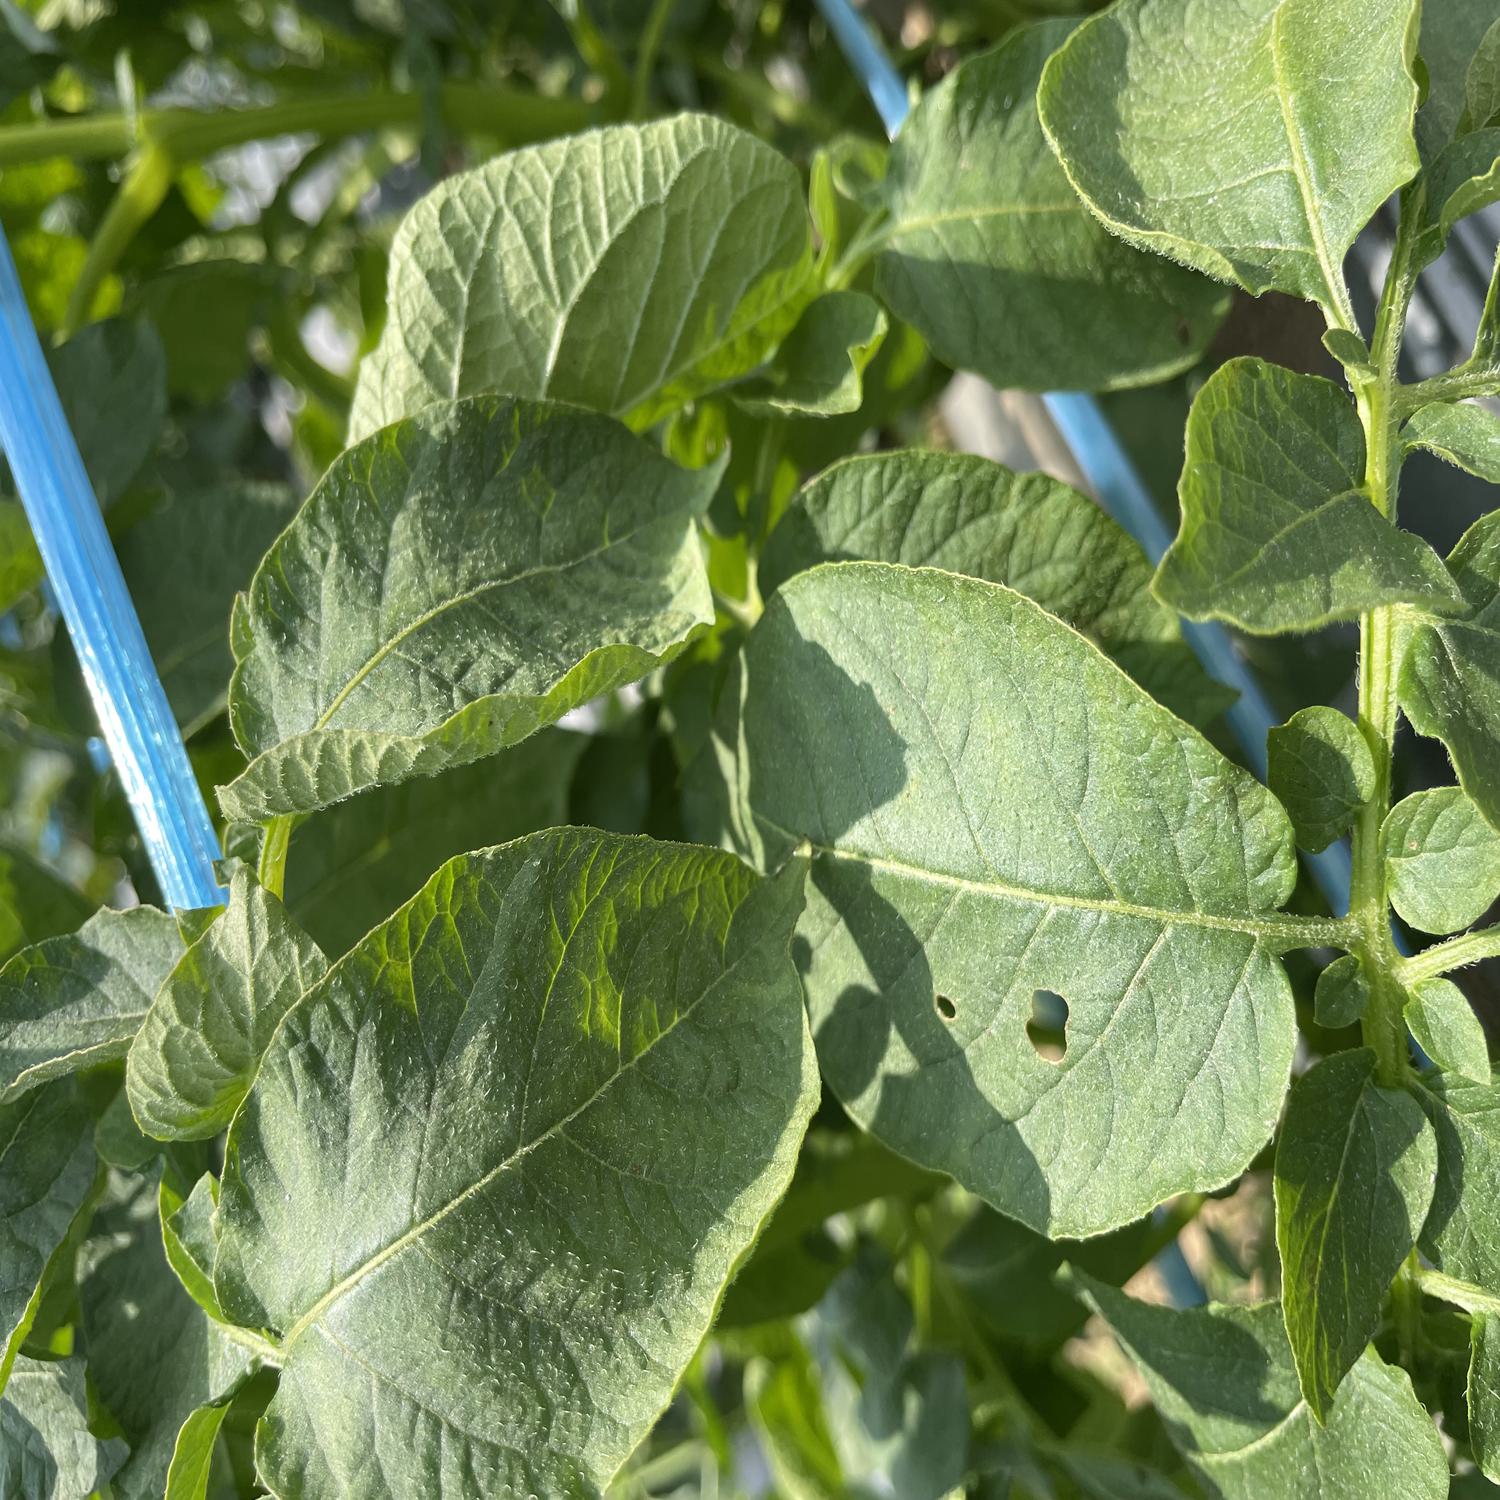
Label: Pest